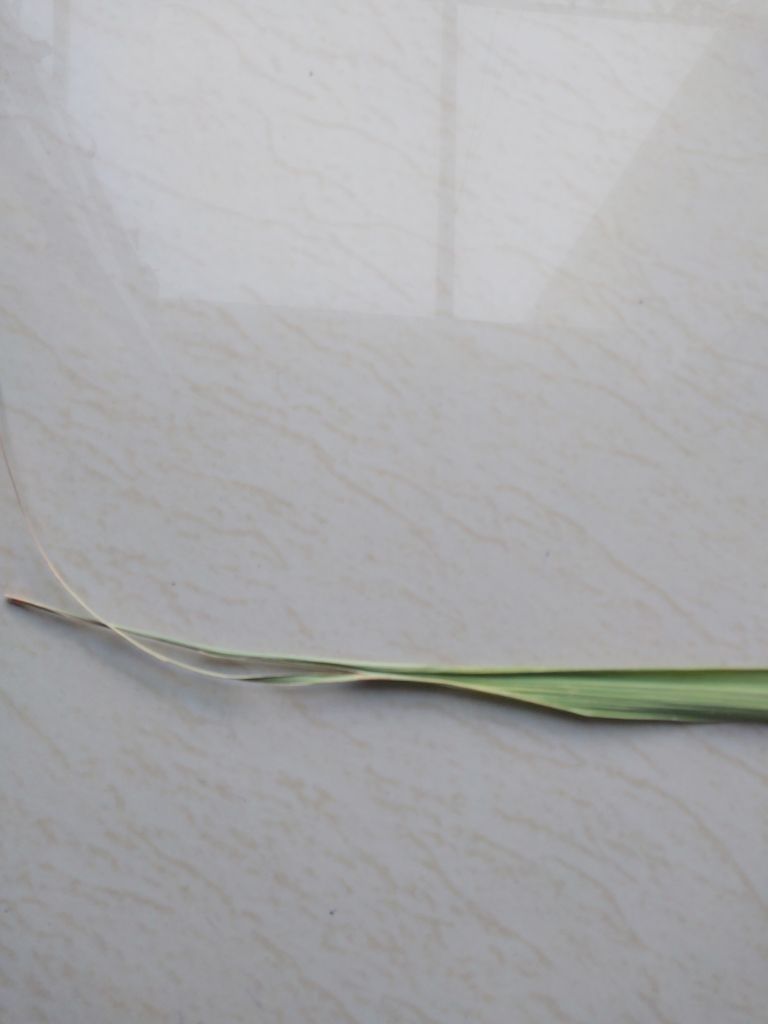
Label: Smut